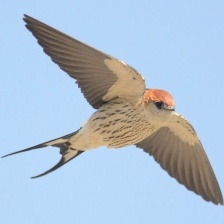
Species: STRIPPED SWALLOW
Scientific name: CECROPIS ABYSSINICA